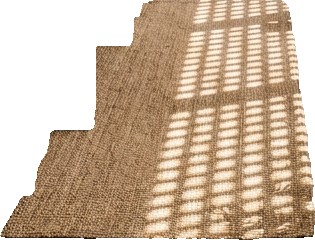
Surface category: rug